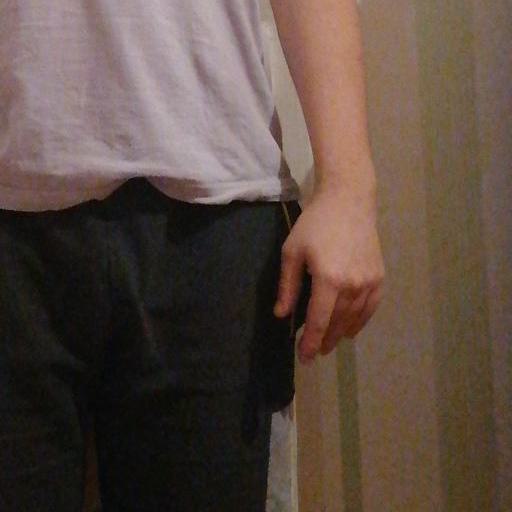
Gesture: no_gesture